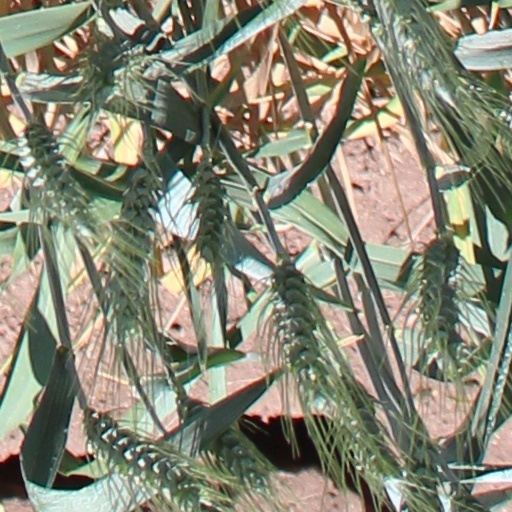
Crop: wheat